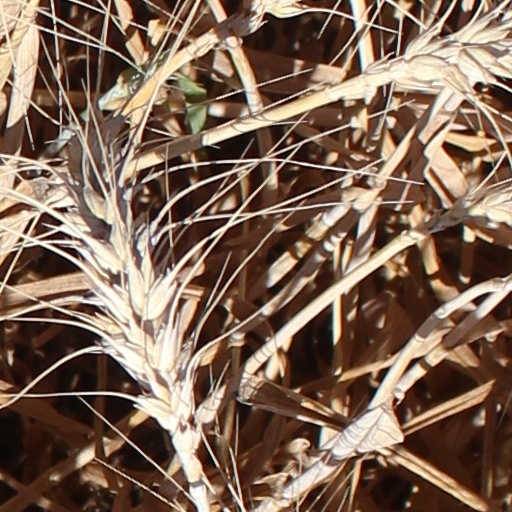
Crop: wheat